Abolitionism

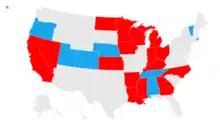
Map of states where slave prison labor is permitted in the state constitution as of November 2022

On 16 April 1862, Abraham Lincoln signed the District of Columbia Compensated Emancipation Act, abolishing slavery in Washington D. C. Meanwhile, the Union suddenly found itself dealing with a steady stream of escaped slaves from the South rushing to Union lines. In response, Congress passed the Confiscation Acts, which essentially declared escaped slaves from the South to be confiscated war property, called contrabands, so that they would not be returned to their masters in the Confederacy. Although the initial act did not mention emancipation, the second Confiscation Act, passed on 17 July 1862, stated that escaped or liberated slaves belonging to anyone who participated in or supported the rebellion "shall be deemed captives of war, and shall be forever free of their servitude, and not again held as slaves". On 1 January 1863, Lincoln issued the Emancipation Proclamation, which was an executive order of the U.S. government that changed the legal status of 3 million slaves in the Confederacy from "slave" to "henceforward ... free". Though slaves were legally freed by the Proclamation, they became actually free by escaping to federal lines, or by advances of federal troops. Even before the Emancipation Proclamation, many former slaves served the federal army as teamsters, cooks, laundresses, and laborers, as well as scouts, spies, and guides. Confederate General Robert Lee once said, "The chief source of information to the enemy is through our negroes." The Emancipation Proclamation, however, provided that people it declared to be free who were "of suitable condition, will be received into the armed service of the United States", and the United States Colored Troops were formed.